Carrauntoohil

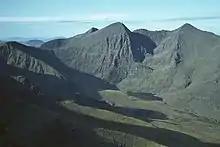
Looking directly at Carrauntoohil's Eagle's Nest corrie (in shade), surrounded by Carrauntoohil (left), The Bones and the Beenkeragh Ridge (centre, back), Beenkeragh (right), and the Hag's Tooth, and the Hag's Tooth Ridge up to Beenkeragh (right). The three levels of the Eagle's Nest corrie can be clearly seen.

Carrauntoohil is the central peak of the MacGillycuddy's Reeks range, and has three major ridges. A narrow rocky ridge, or arête, to the north, known as the Beenkeragh Ridge, contains the summit of The Bones ("Na Cnámha"), and leads to Ireland's second-highest peak, Beenkeragh ("Binn Chaorach") at . The ridge westward, called the Caher Ridge, also an arête, leads to Ireland's third-highest peak, Caher at . A third and much wider unnamed south-easterly ridge, or spur, leads down to a col where sits the top of the Devil's Ladder (the classic access route for Carrauntoohil from the Hag's Glen), but then rises back up to Cnoc na Toinne , from which the long easterly ridge section of MacGillycuddy's Reeks is accessed.